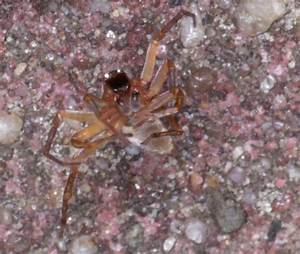
Label: ragno